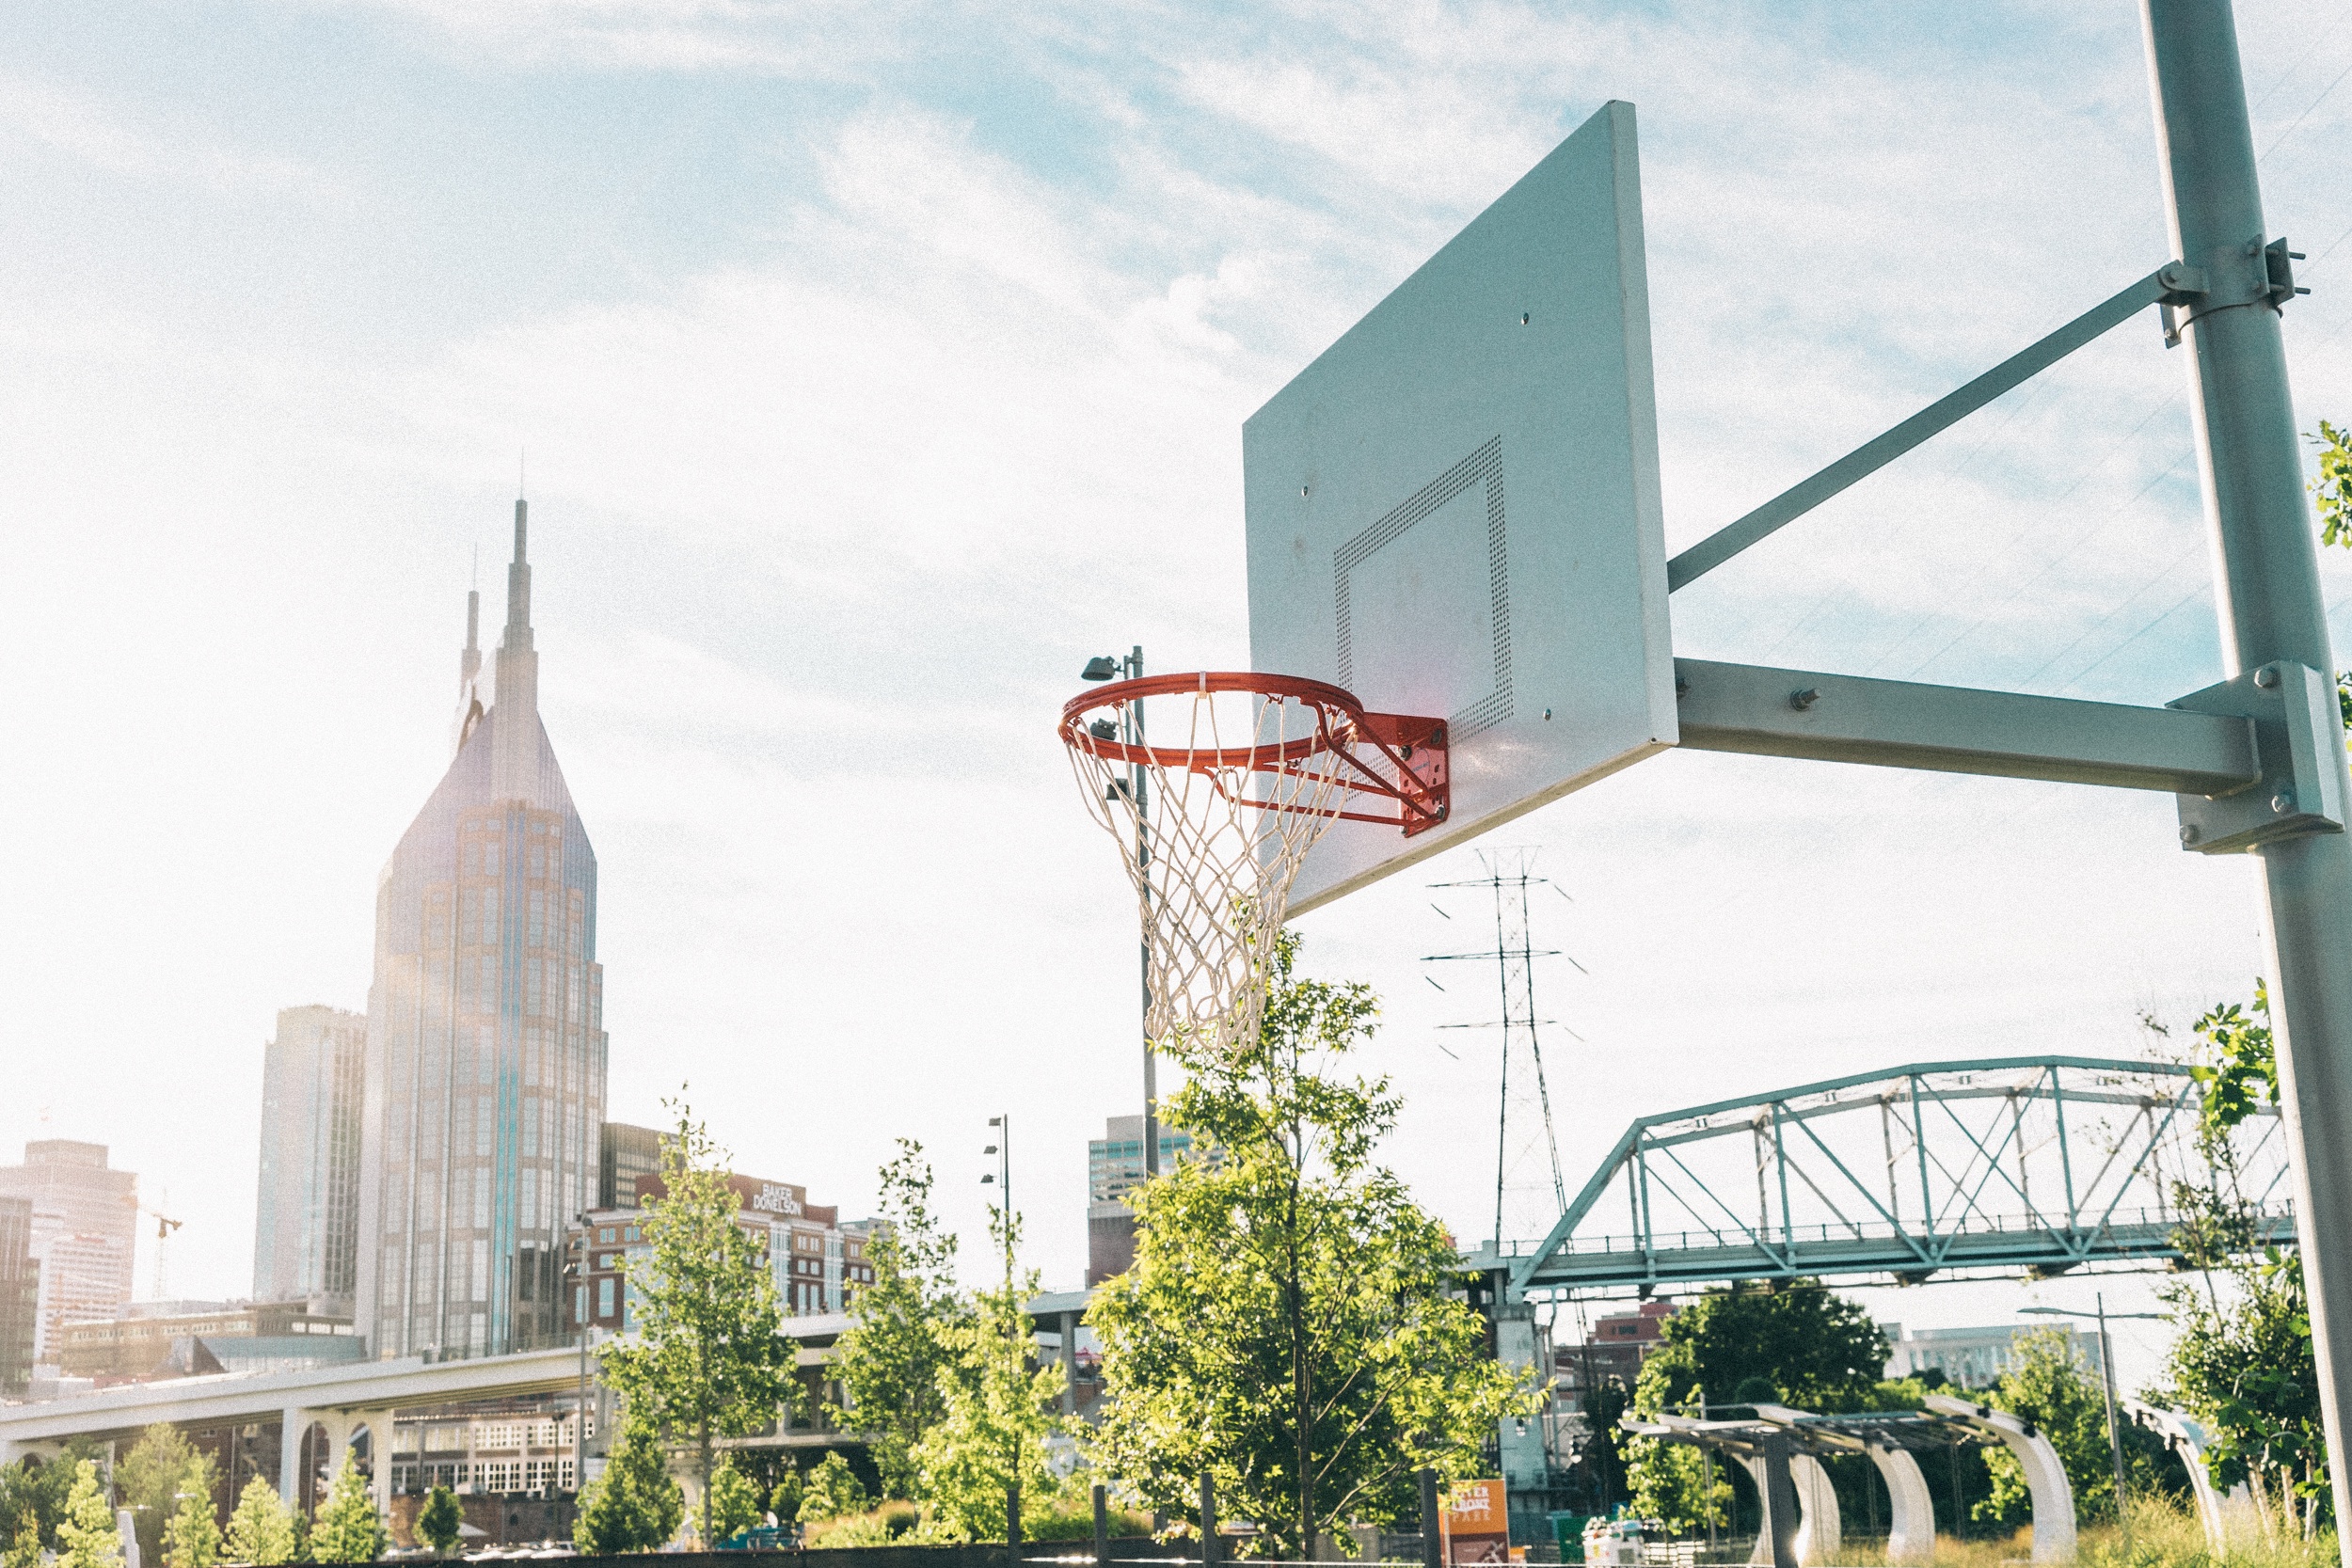
city, tower, landmark, tower block